Securly

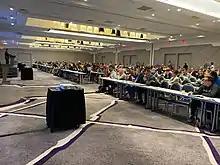
Securly presenting at the National Student Safety Conference held at Las Vegas, Nevada in November 2019.

Securly has been heavily criticized by people for a lot of reasons, such as providing tools that let schools block websites and the ability to invade students' privacy. As a result, videos have shown exploits to show how to get around or bypass its filtering and monitoring, but almost all of them have been patched. In 2017, the "Milwaukee Journal Sentinel" reported on Arrowhead High School's implementation of Securly, which received large backlash from parents and students. The software monitors activity of school-owned equipment and students' own devices that are connected to their school's Wi-Fi. Points of contention included the risk of Securly being hacked, the potential sale of browsing and search history to insurance companies and advertisers, and general privacy concerns. Securly said that they "monitor students' internet searches and social media posts; flag them for references that suggest such things as drug use, cyberbullying or suicide; and share students' internet browsing histories with parents who want them." Common Sense Media director Girard Kelly said events like the Cambridge Analytica scandal and the Equifax data breach show the need to protect students' data, arguing Securly does the opposite by normalizing a "surveillance state" where students have to give up their data without their consent. In 2023, the parents of 2 California students filed a class action lawsuit against Securly, alleging that Securly collected students' private information without their permission and selling the information to third party vendors.